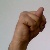
The image shows a hand gesture representing the letter 'N' in Indian Sign Language.